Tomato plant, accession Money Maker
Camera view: vertical (180 deg); turntable rotation: 210 degrees
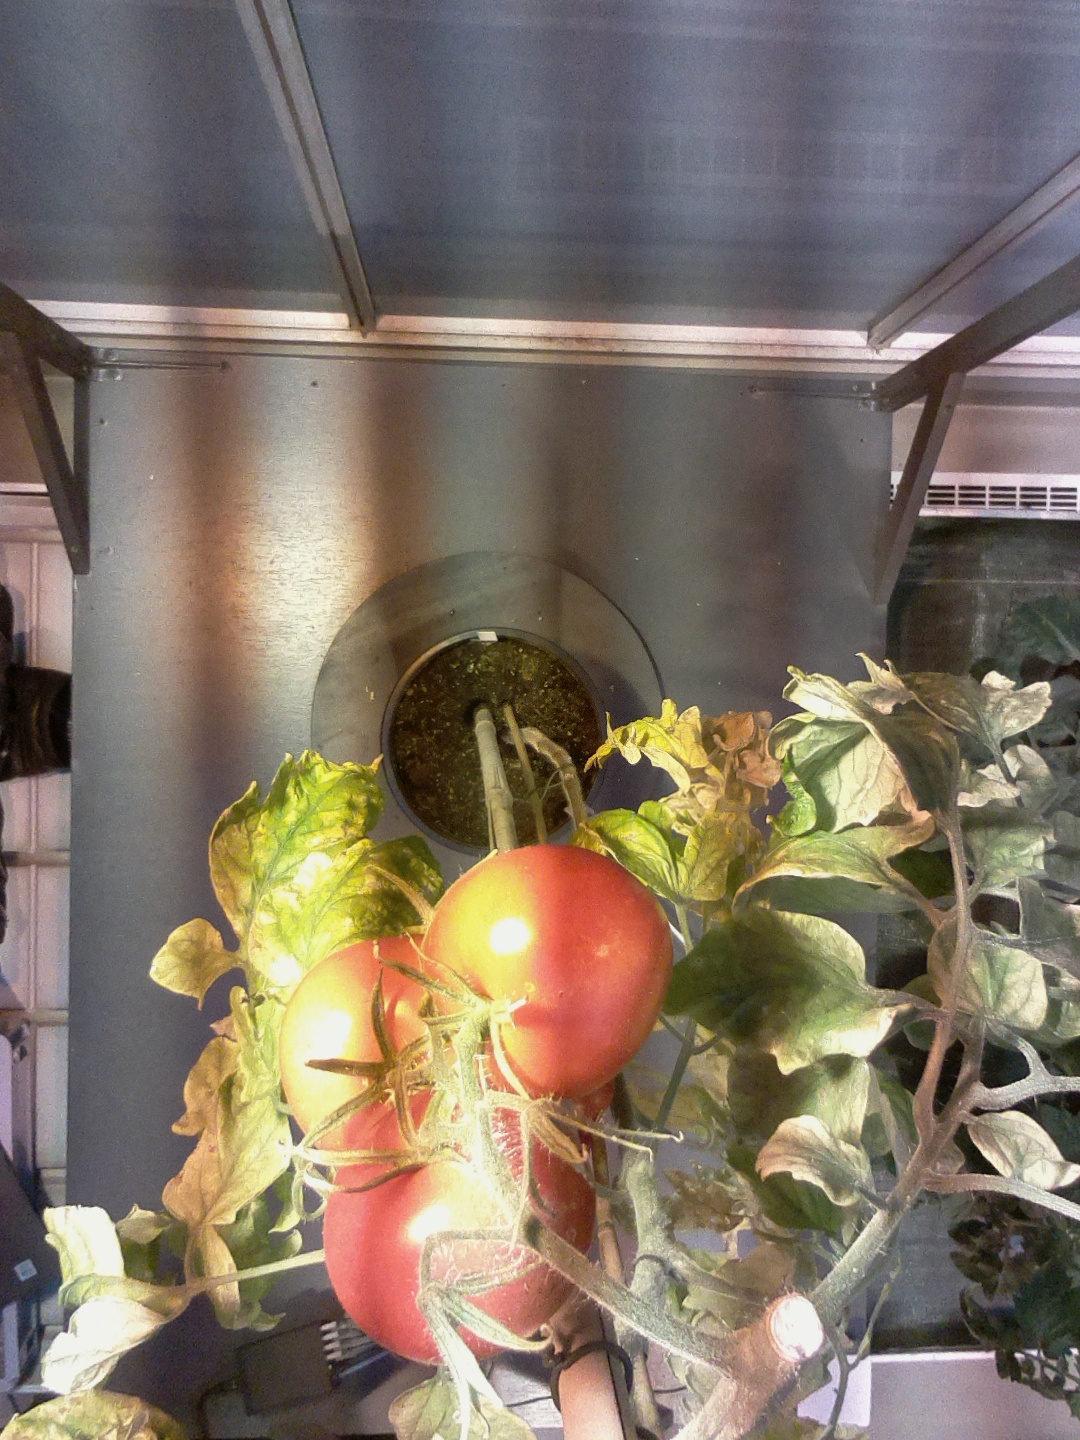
BBCH growth stage 88: 80%-90% of fruits show typical fully ripe color